Socialism in Brazil

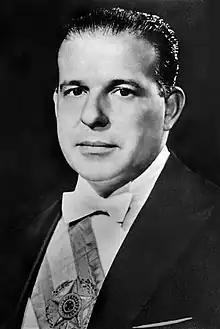
João Goulart, President of Brazil from 1961 to 1964.

Political activity was highly repressed during the Vargas regime. On November 23–27, 1935, Prestes' upheaval ("Intentona Comunista") took place in Natal, Recife, and Rio de Janeiro almost simultaneously. It was led by the National Liberation Alliance ("Aliança Nacional Libertadora" – ANL), an organization which gathered anti-fascist (socialist, communist, liberals, progressive and nationalist) military officers. In Natal, the rebels even formed a military junta which ruled the city for four days. According to the official Vargas government account, the rebels killed 32 military officers in Rio de Janeiro, but the event is still questioned. The repression of the uprising resulted not only in the arrest of communist militants involved in it but also the persecution of popular forces in general.